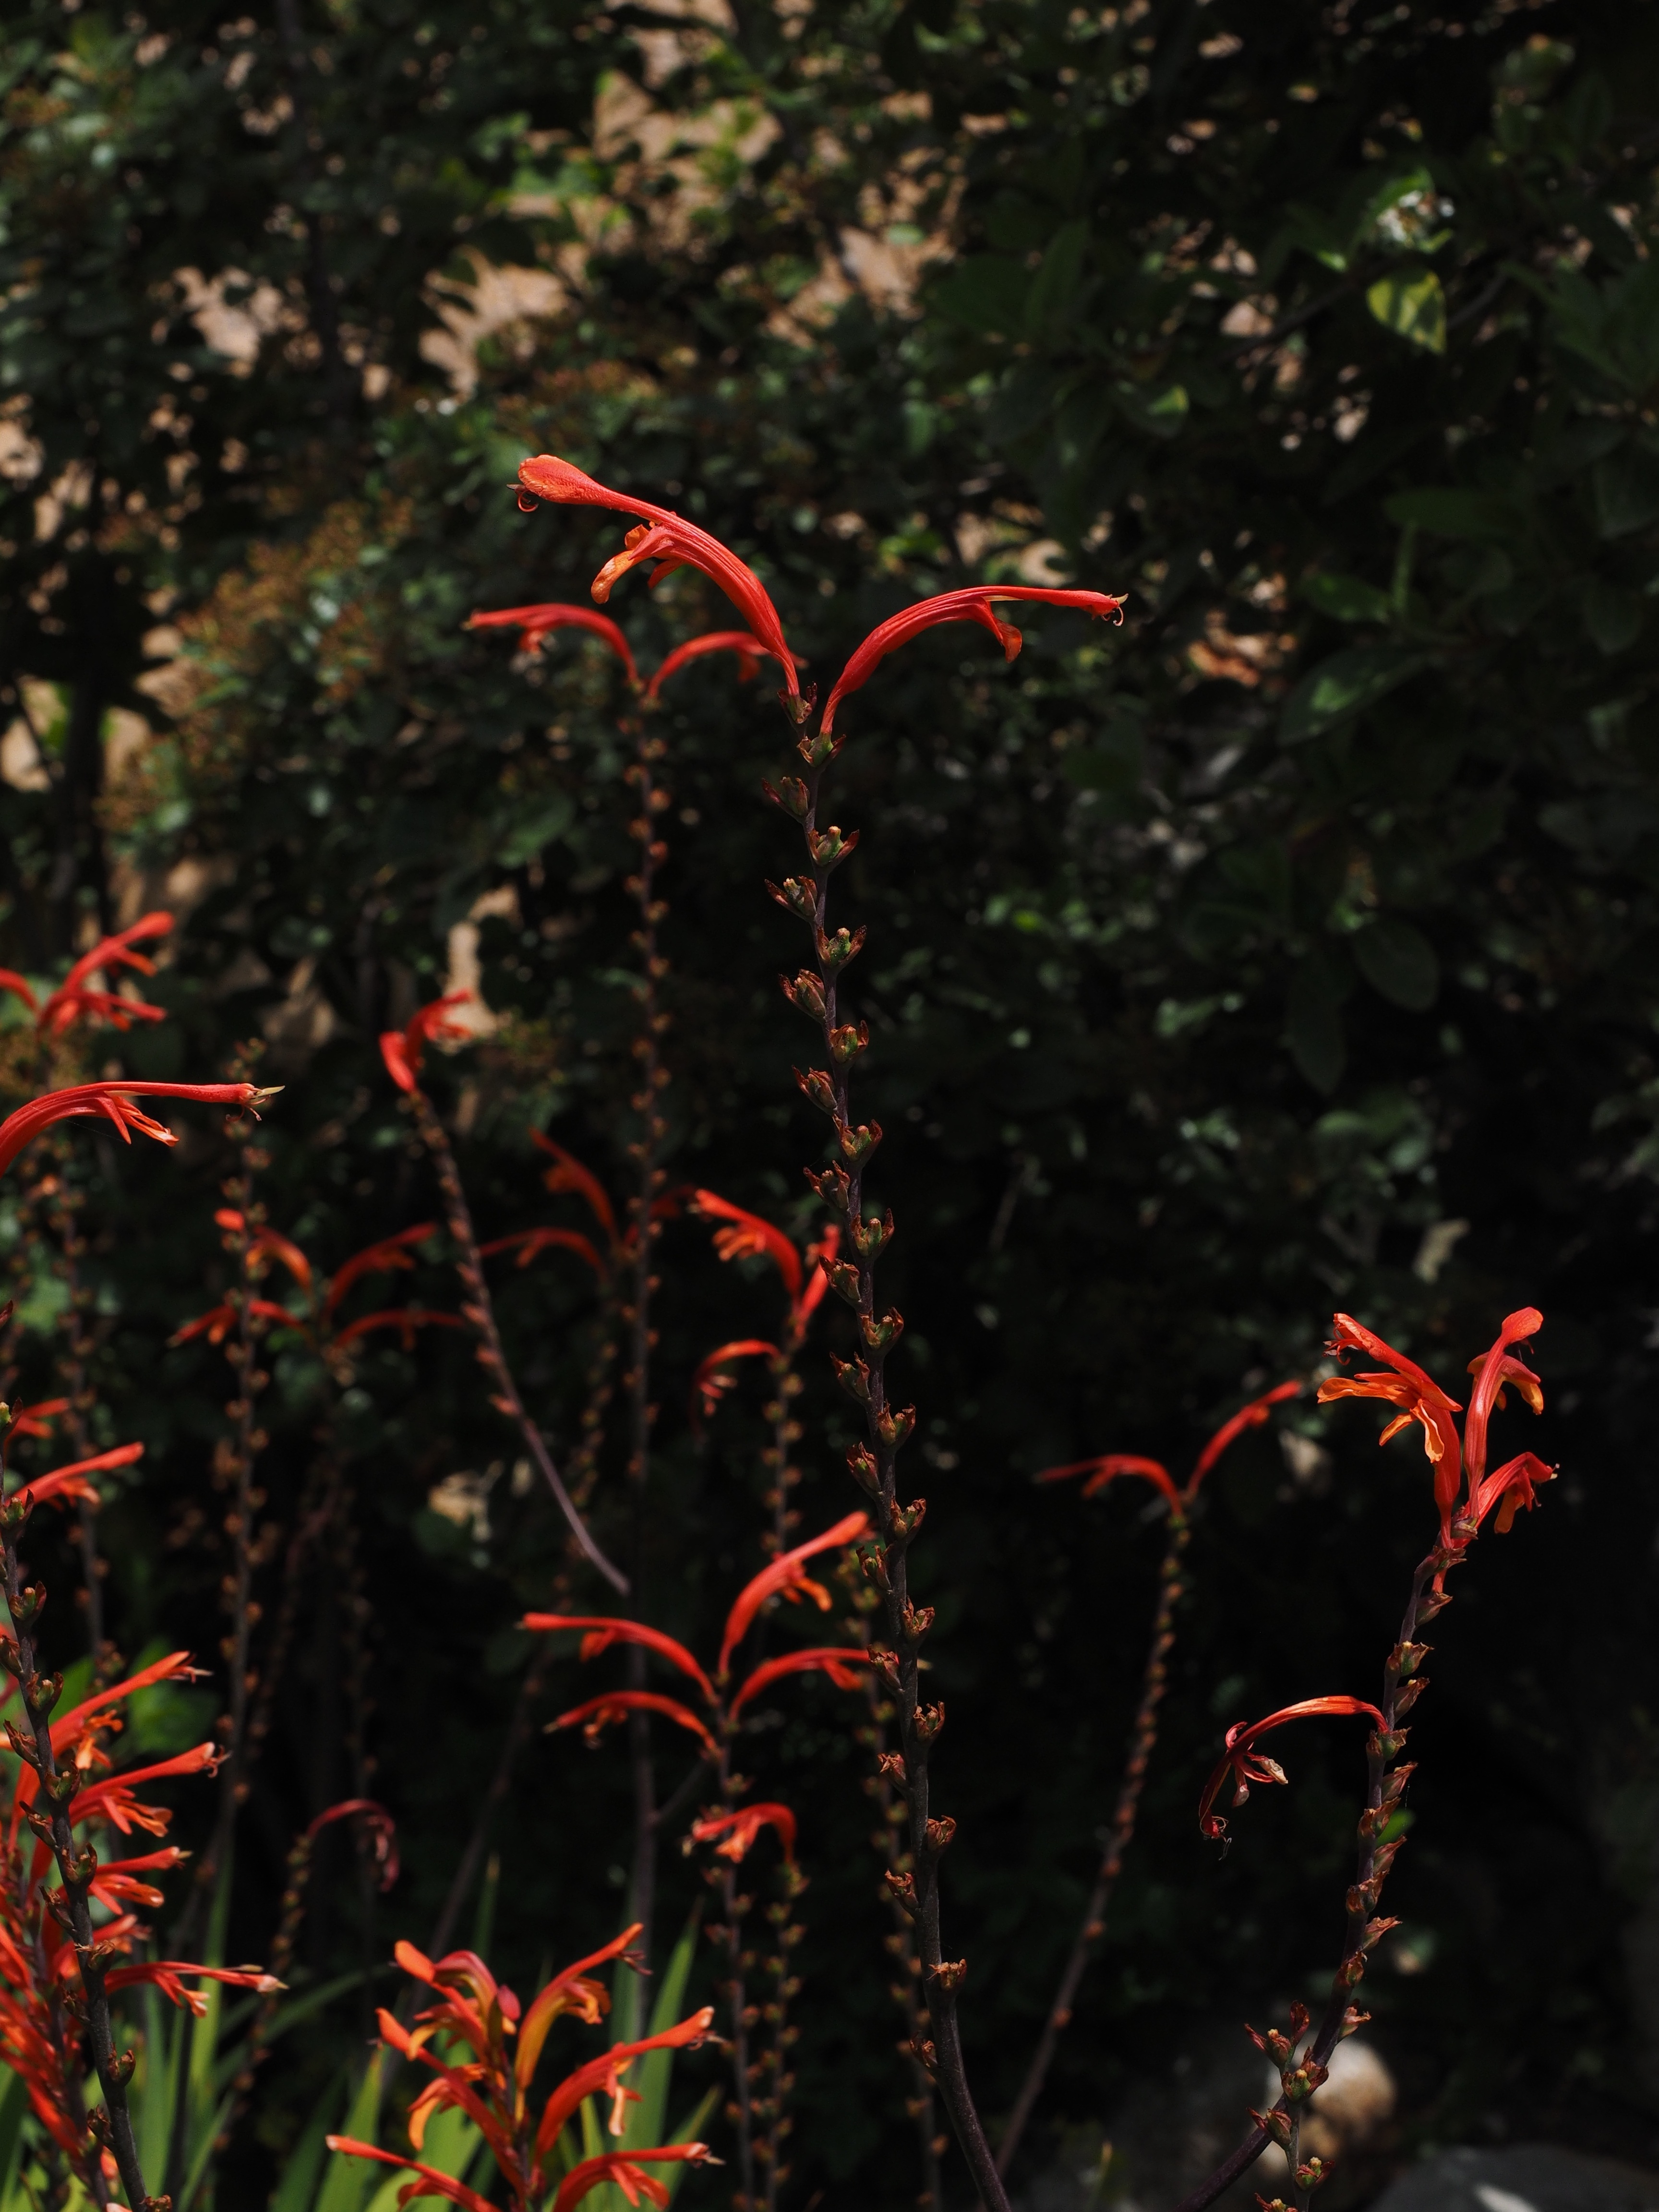
tree, nature, branch, blossom, plant, leaf, flower, bloom, orange, red, autumn, botany, flora, wildflower, long, shrub, iridaceae, schwertliliengewaechs, flowering plant, crocosmia, garden montbretia, oblong, montbretia, crocosmia crocosmiiflora, long stems, land plant